The Caranchos of Florida (film)

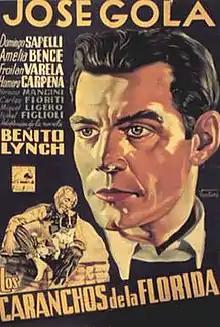

The Caranchos of Florida is a Argentine drama film of the Golden Age of Argentine cinema directed and co-written by Alberto De Zavalia. The film premiered in Buenos Aires and starred José Gola and Amelia Bence.